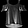
Label: Shirt